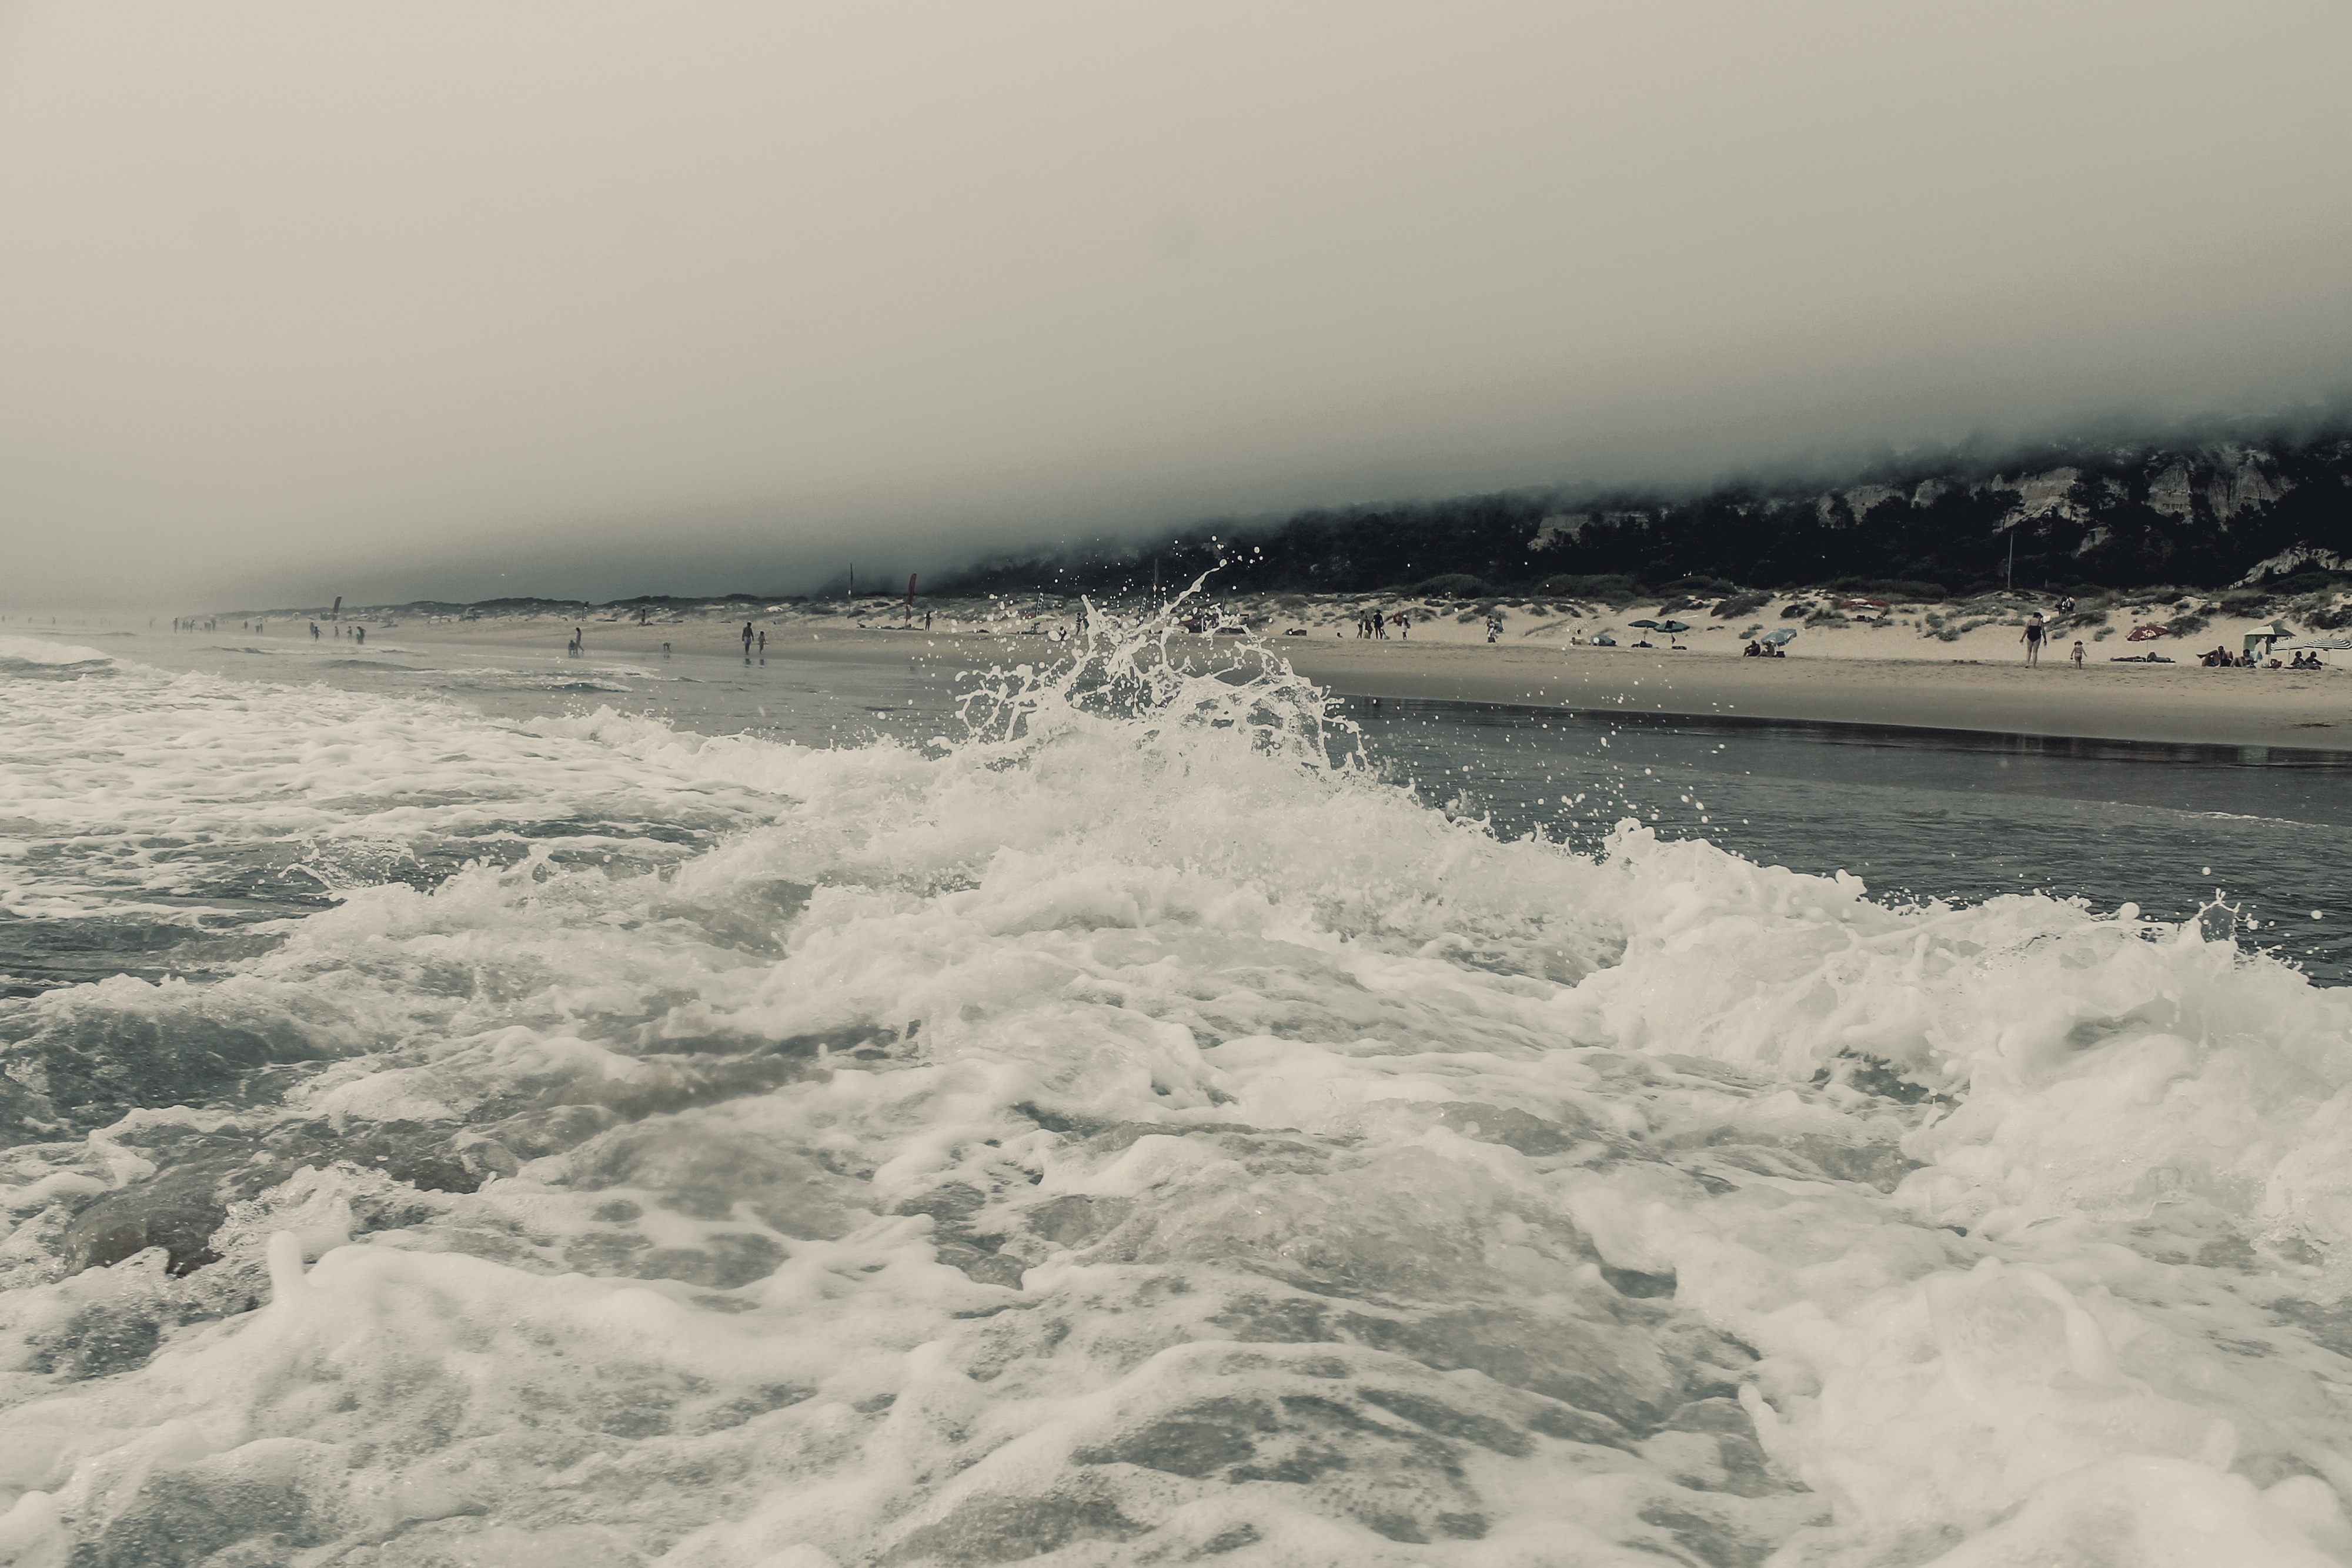
beach, sea, coast, water, sand, ocean, snow, winter, cloud, shore, wave, wind, weather, arctic, arctic ocean, atmospheric phenomenon, wind wave